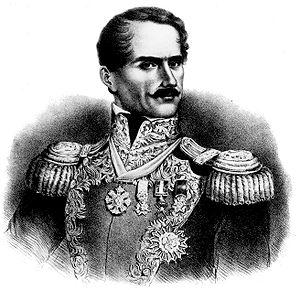
La bataille de Mexico fait référence à une série d'engagements armés qui ont eu lieu du 8 septembre au 15 septembre 1847 dans les environs immédiats de Mexico lors de la guerre américano-mexicaine. Elle comprend les actions majeures des batailles de Molino del Rey et Chapultepec, se concluant par la chute de Mexico.
L'Armée mexicaine actuelle a été fondée le 19 février 1913 a pour mission de défendre l'intégrité, l'indépendance et la souveraineté de la nation mexicaine; assurer la sécurité intérieure, protéger la population en cas de menace extérieure et porter assistance à la population civile en cas de graves catastrophes naturelles. Les Forces armées mexicaines dépendent de deux ministères : l'Armée de terre et l'aviation dépendent du Secrétariat de la Défense nationale du Mexique tandis que la marine et l'infanterie de marine mexicaine dépendent du Secrétariat de la Marine du Mexique. En 2012, le budget des Forces armées représente 0,5 % du PIB soit environ 7 milliards de dollars américains.
L'histoire du Mexique, qui a commencé à être écrite à l'époque mésoaméricaine, s'étend sur plus de deux millénaires, depuis les plus anciens vestiges d'écriture olmèque. Le peuplement humain du Mexique, quant à lui, remonte à l'époque préhistorique ; sa datation historique communément admise est d'au moins 12 000 ans.
La guerre américano-mexicaine a opposé les États-Unis au Mexique. Elle est déclenchée lorsque le Congrès américain vote l'annexion du Texas en 1845.